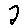
Label: 2